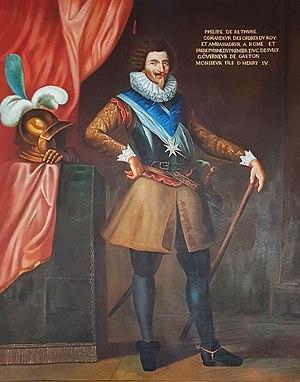
La maison de Béthune est une famille de la noblesse française, d'extraction féodale, originaire d'Artois. Elle descendrait de Robert Iᵉʳ de Béthune, dit Faisseux, bien que plusieurs auteurs aient exprimé des réserves à ce sujet. Sa filiation est suivie de manière plus assurée depuis Guillaume (III) de Béthune, mort vers 1243.